Duke University School of Medicine

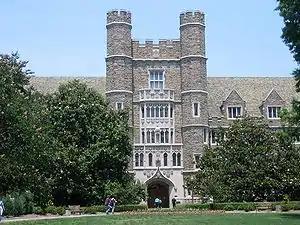
Duke Medical School

The idea of establishing a medical school at the current site dates back as far as 1891, when John Franklin Crowell, the president of Trinity College as it was known at the time, first announced a public plan to establish a school of medicine.